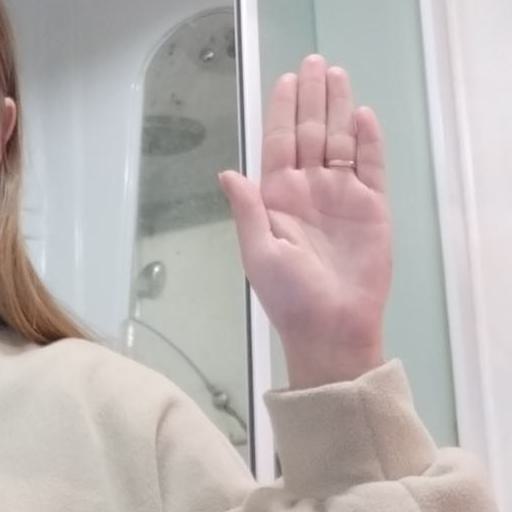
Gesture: stop